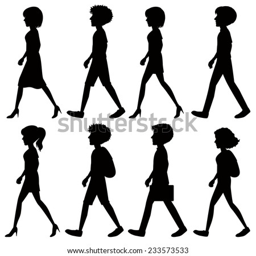
silhouette of people walking on a white background